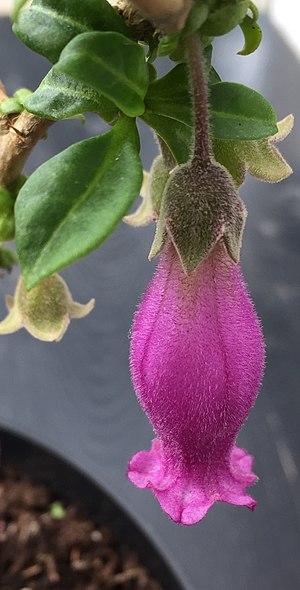
Latua regroupe un genre d'espèces de buissons épineux ou d'arbrisseaux de la famille des Solanaceaes, originaire de l'Amérique du Sud.